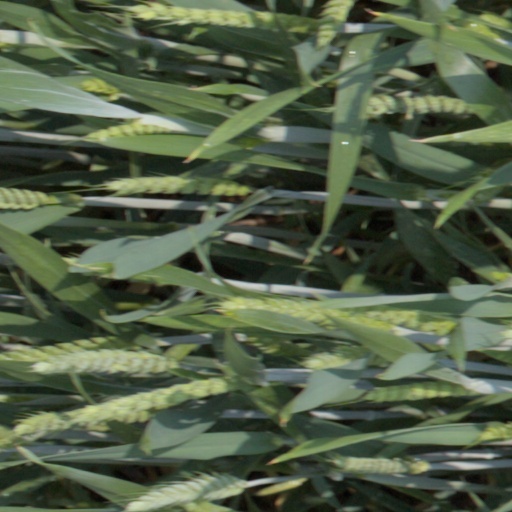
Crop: wheat